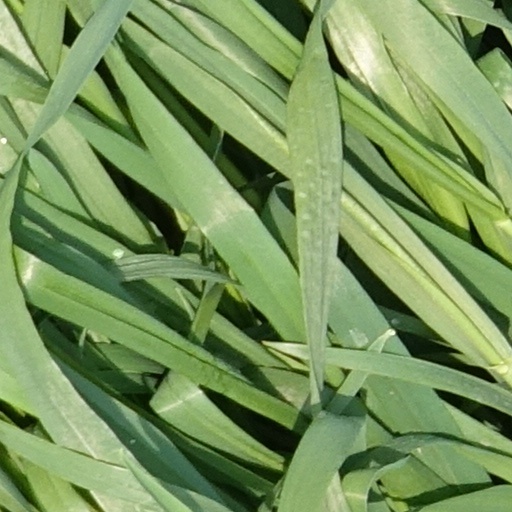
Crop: wheat